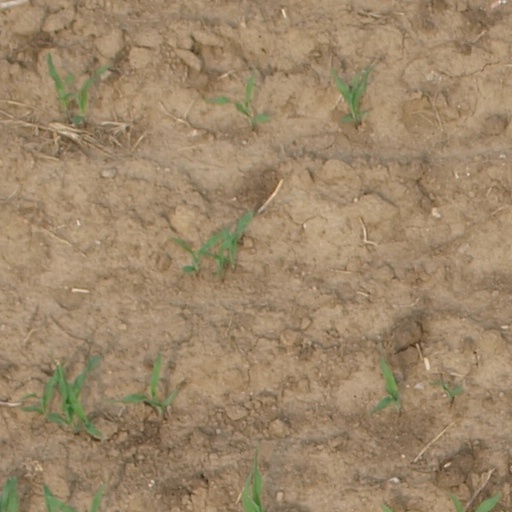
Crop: maize; corn